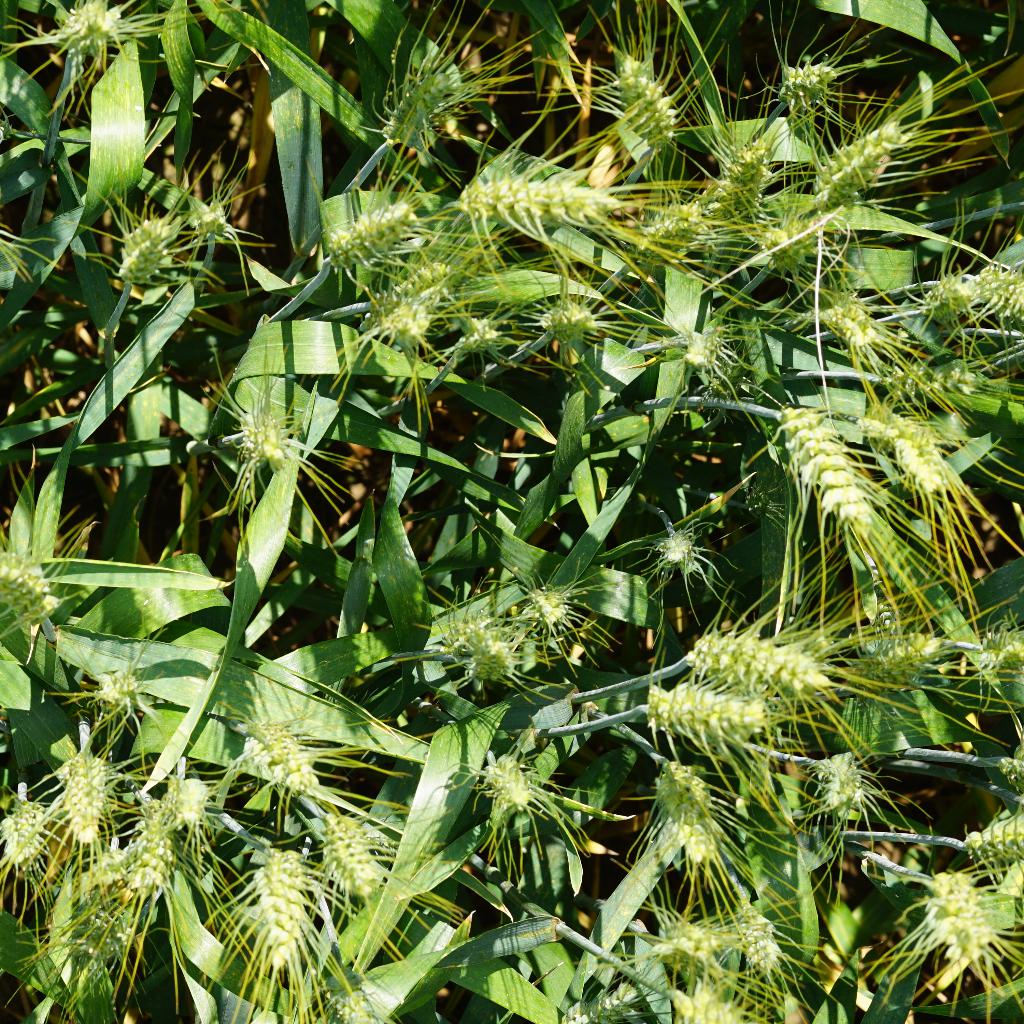
Country: France
Location: Gréoux
Wheat development stage: Filling